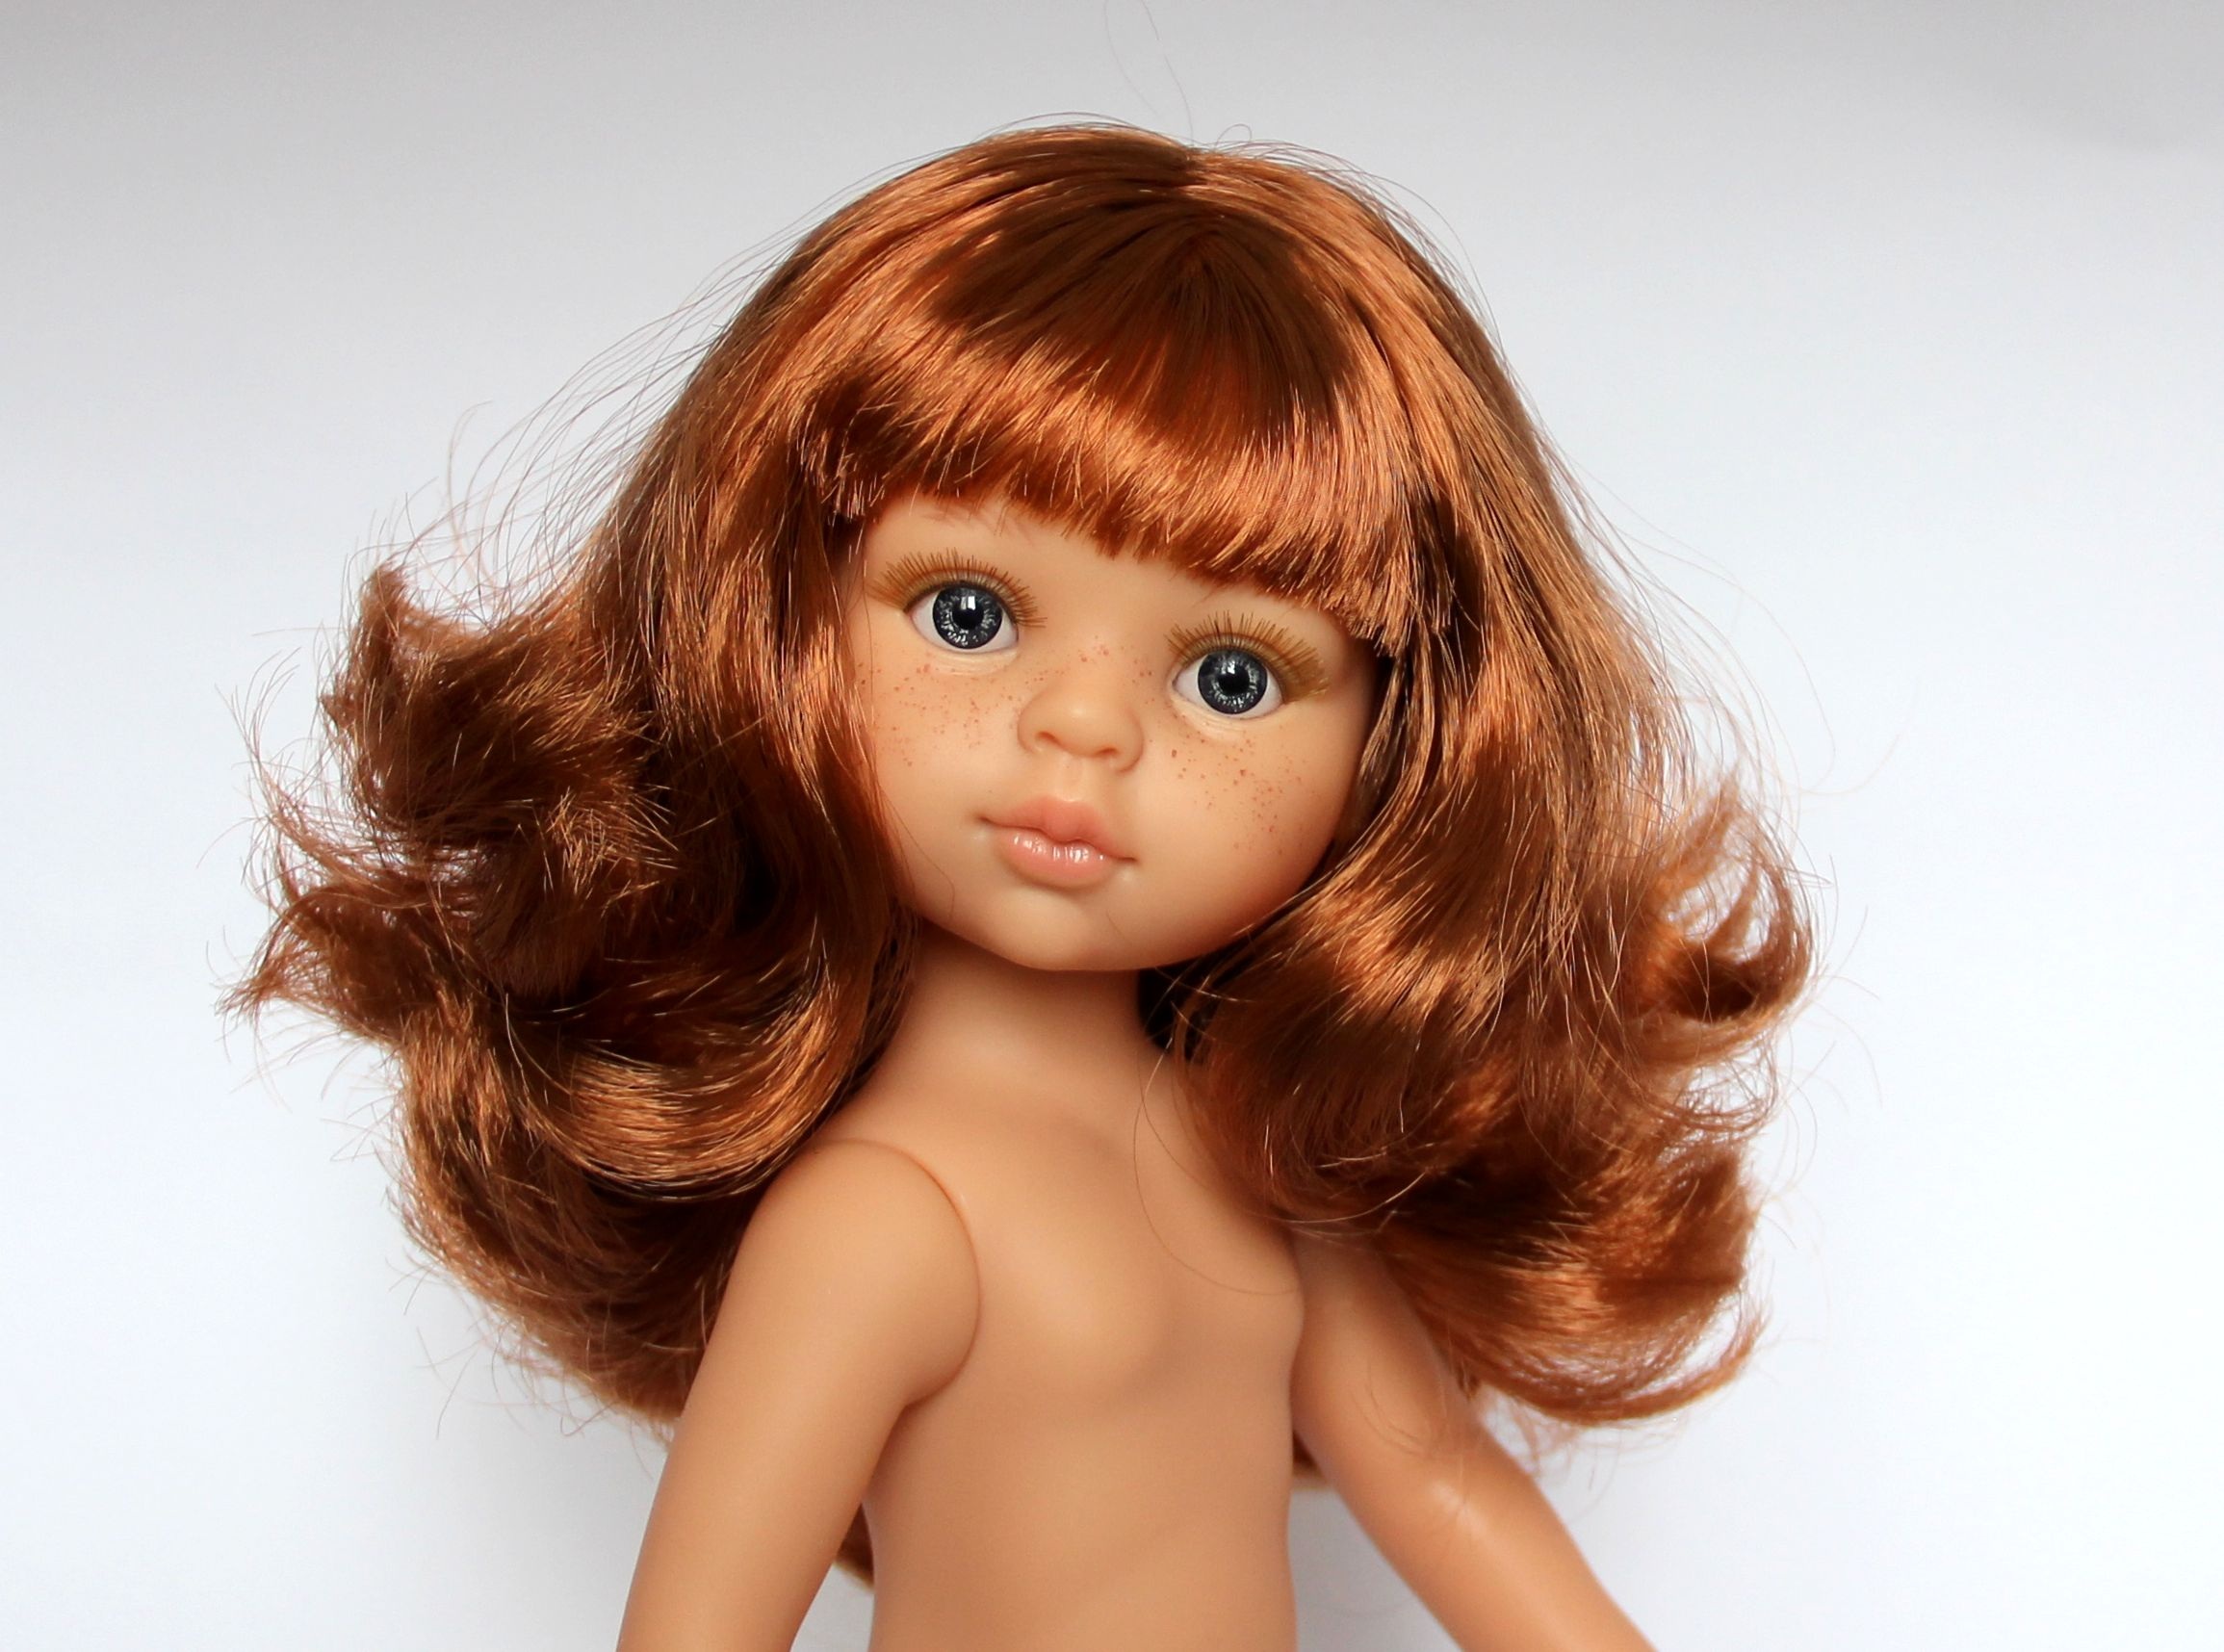
hair, brown, toy, hairstyle, baby doll, long hair, face, doll, nose, eye, head, skin, blond, photo shoot, brown hair, doll face, hair coloring, supermodel, redhead doll, doll paola reina, toys for girls